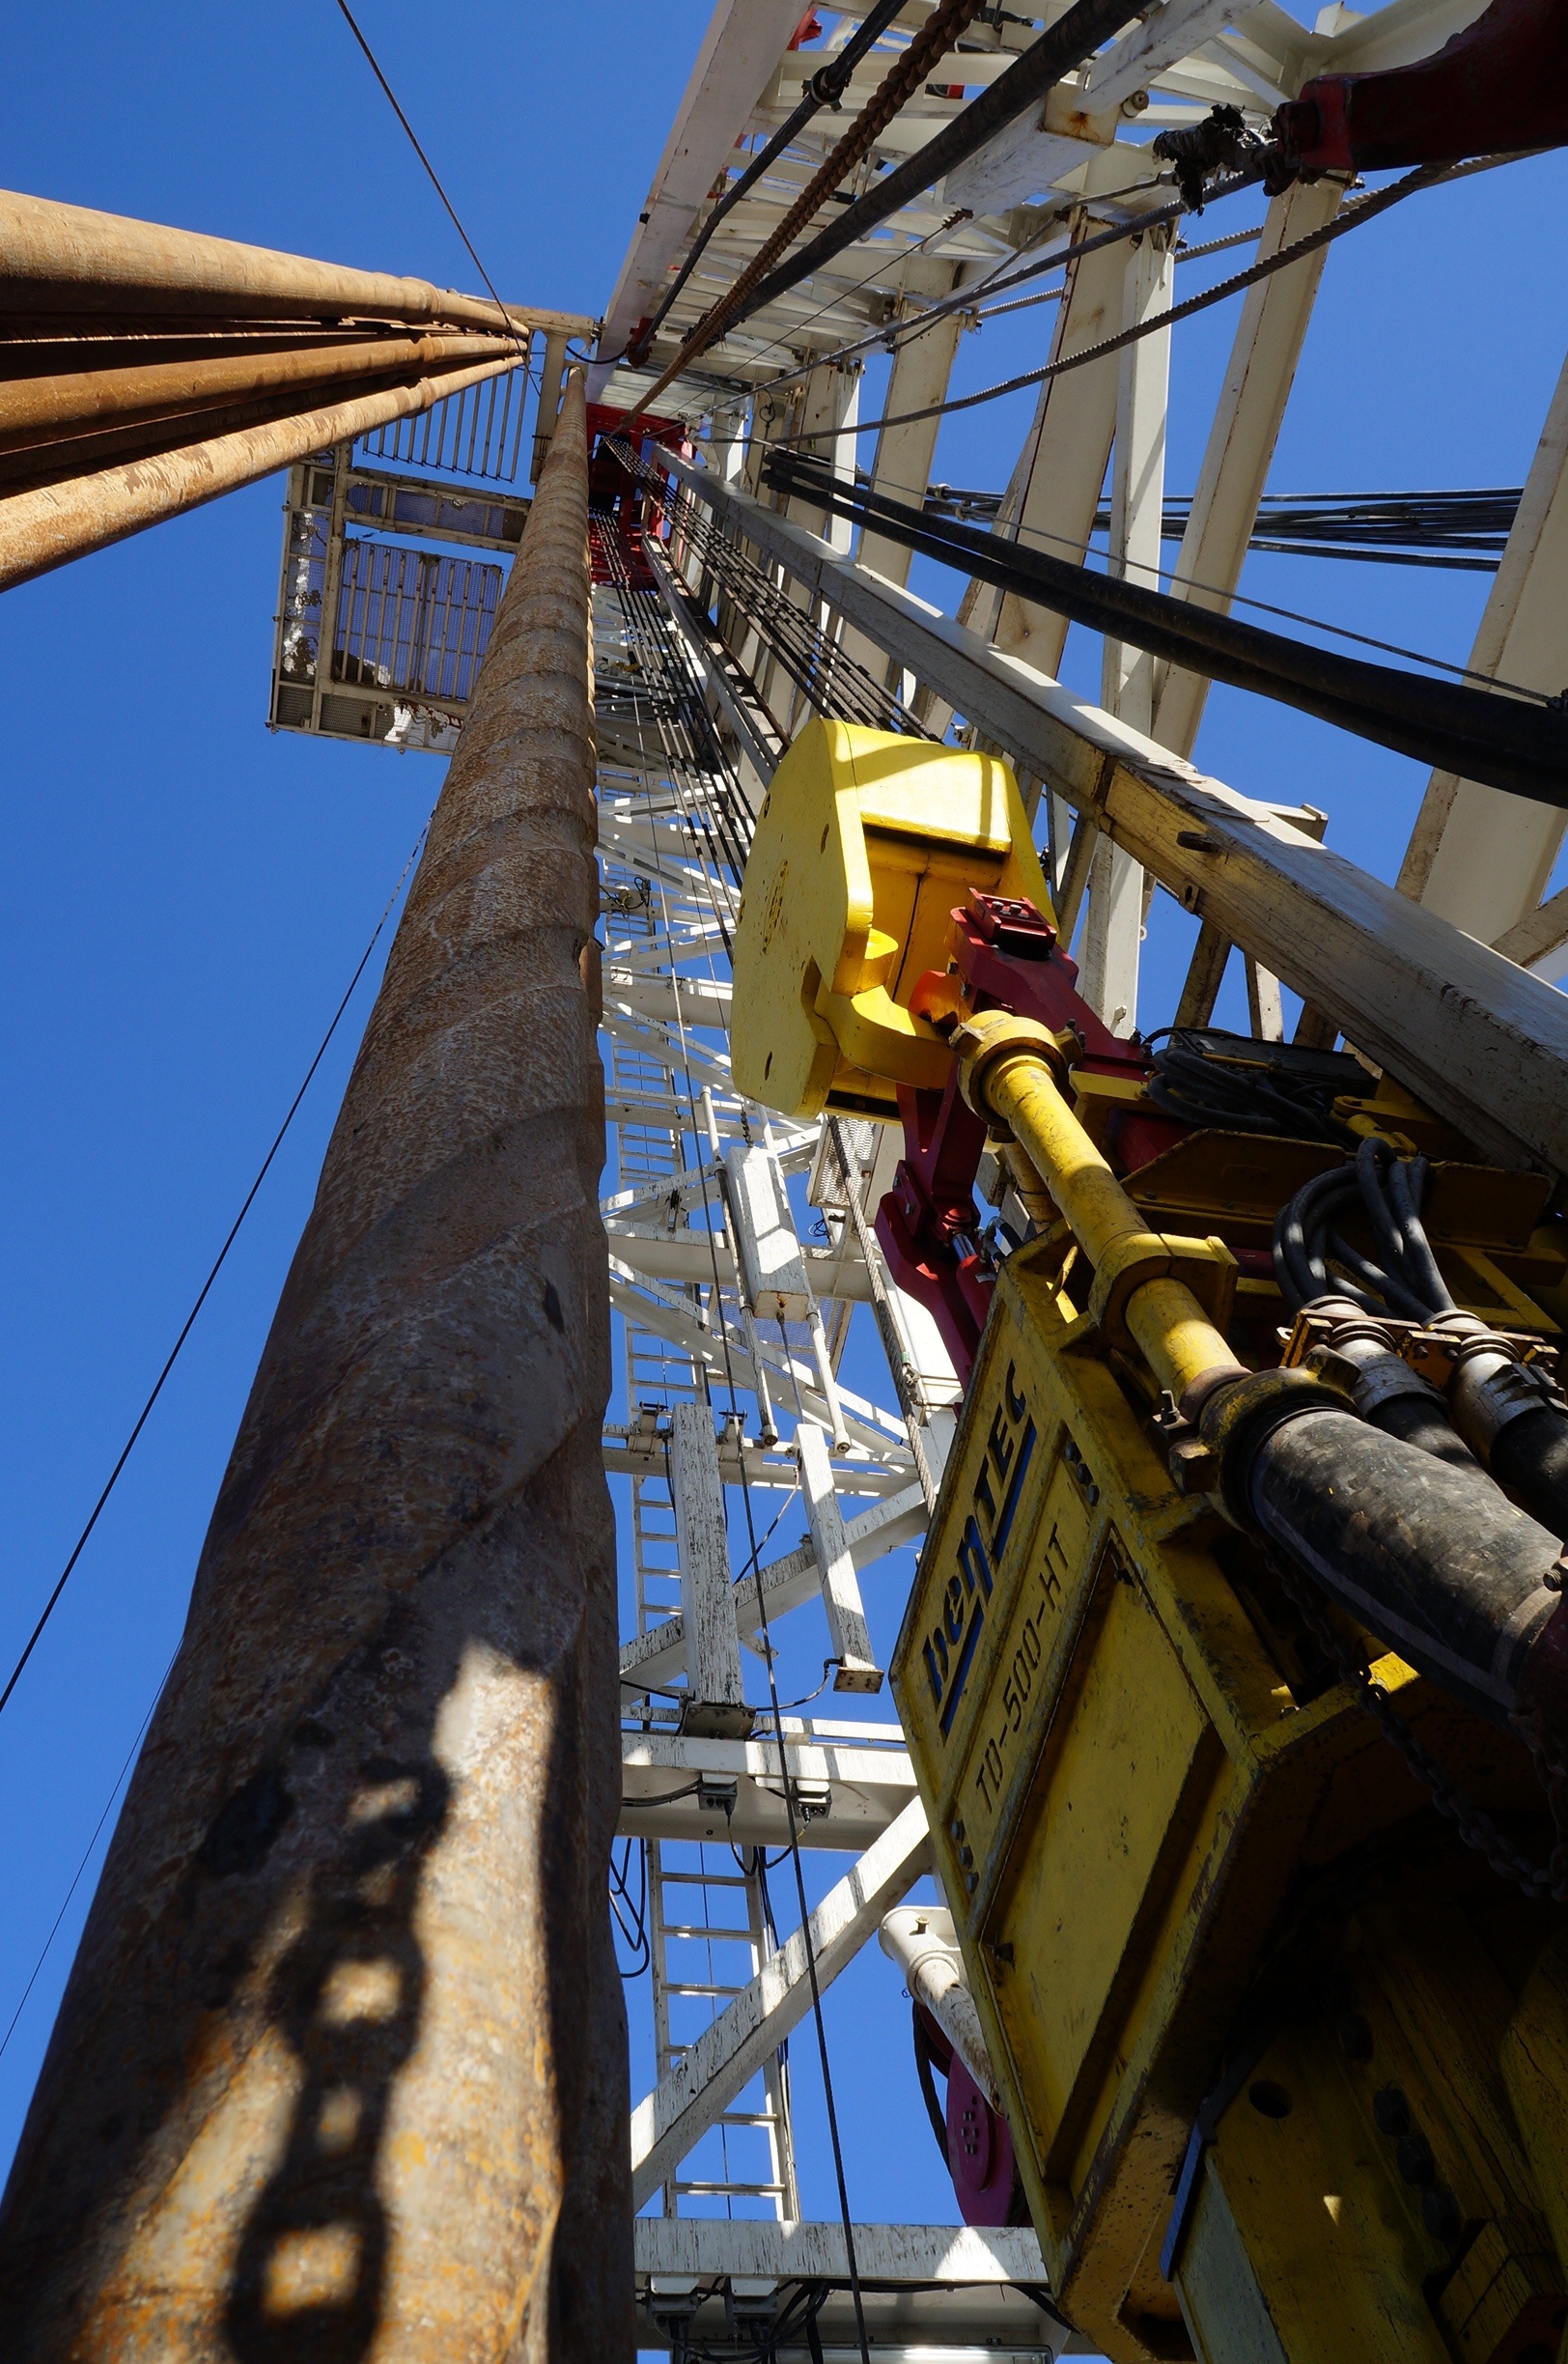
vehicle, mast, blue, industry, electricity, search, oil rig, natural gas, construction equipment, urban area, drilling rig